Au (Munich)

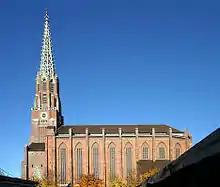
Mariahilf Church

Au is a district in the south eastern plain tract of the German city of Munich in Bavaria. Au extends from the Deutsches Museum in the north and along the Isar up to Wittelsbacherbrücke (Wittelsbacher Bridge) in the south.